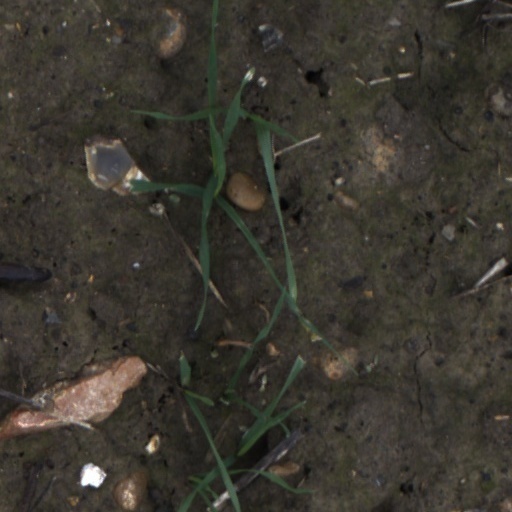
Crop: wheat